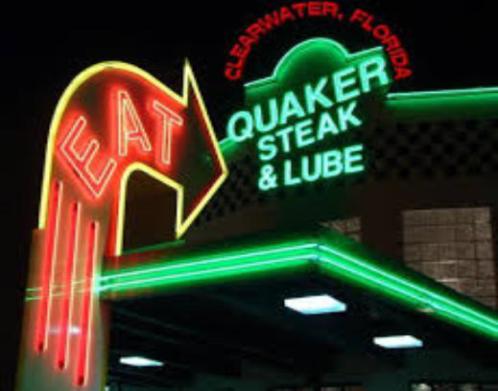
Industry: Food